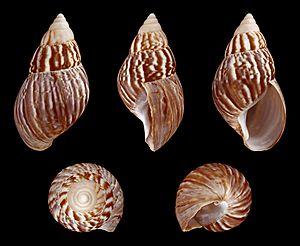
Les pulmonés constituent un ordre de mollusques gastéropodes adapté à la vie hors de l'eau, comprenant notamment la plupart des animaux communément appelés « escargots » et « limaces ».